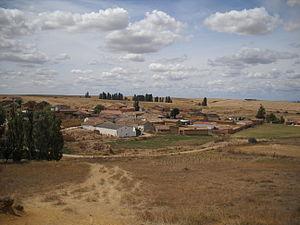
Fontihoyuelo est une commune de la province de Valladolid dans la communauté autonome de Castille-et-León en Espagne.